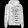
Label: Coat